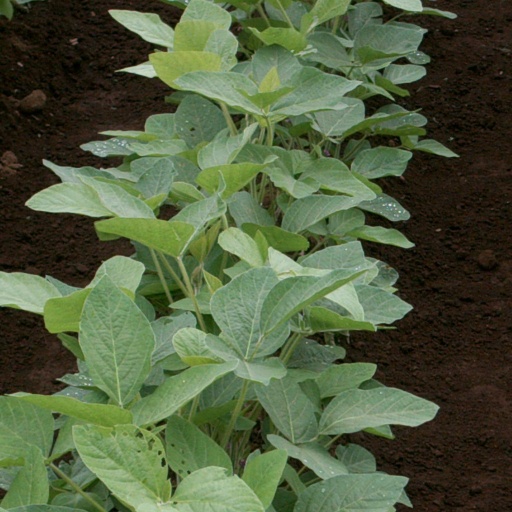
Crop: soybean